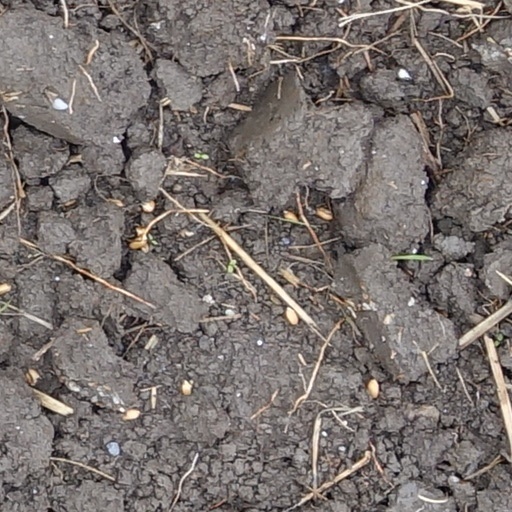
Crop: wheat